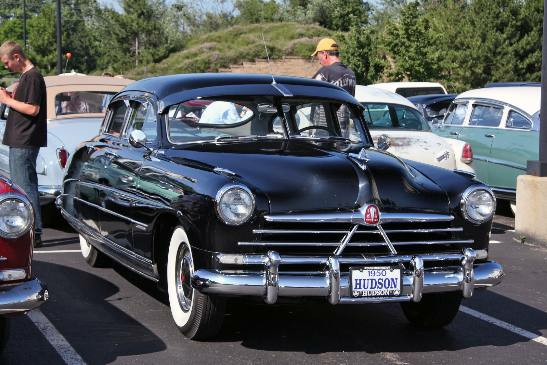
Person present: Yes